Primordial black hole

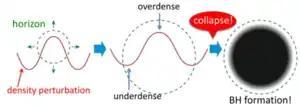
Primordial black holes were possibly formed by the collapse of overdense regions in the inflationary or early radiation-dominated universe.

Primordial black holes could have formed in the very early Universe (less than one second after the Big Bang) during the inflationary era, or in the very early radiation-dominated era. The essential ingredient for the formation of a primordial black hole is a fluctuation in the density of the Universe, inducing its gravitational collapse. One typically requires density contrasts formula_1 (where formula_2 is the density of the Universe) to form a black hole.